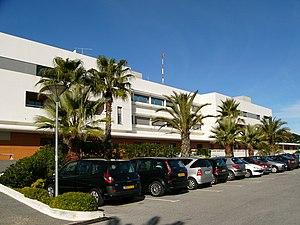
Vue du pôle de santé et du parking
Le pôle de santé du golfe de Saint-Tropez est un établissement français de santé du Var, situé à Gassin, composé d'un centre hospitalier public, le centre hospitalier de Saint-Tropez, et d'une clinique privée, la clinique du Golfe.